Catholic Church in Lithuania

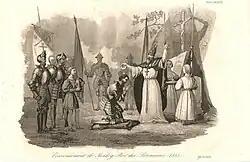

The baptism of the ruler marked Lithuania’s emergence as an officially Catholic nation, gaining international recognition as early as the 1250s. In response, Pope Innocent IV instructed Heidenreich, the Bishop of Chełmno, to crown Mindaugas with a royal crown in the Pope’s name. On July 6, 1253, Mindaugas was crowned King of Lithuania, and his wife, Morta, became Queen. On August 21 of the same year, the Pope appointed Christian of Oliva as the first Bishop of Lithuania, thereby establishing the Diocese of Lithuania. According to the Lithuanian bishop Jonas Boruta,"A separate diocese directly subordinate to the Pope is already a considerable step for the creation of an ecclesiastical province, and in the Lithuania of Mindaugas' time (if not for unfortunate political events - the murder of Mindaugas, etc.) there were all the conditions for the establishment of an ecclesiastical province as well.."Following Mindaugas’ assassination, Treniota seized power in 1263 and ruled Lithuania for approximately a year, during which he initiated a persecution of Christians. After Treniota’s death in 1264, Lithuania came under the rule of Mindaugas’ son, Vaišvilkas, and subsequently Mindaugas’ son-in-law, Shvarn, both of whom adhered to the Orthodox faith. Shvarn’s reign ended amid internal power struggles, and the succeeding Grand Dukes of Lithuania reverted to pagan beliefs.